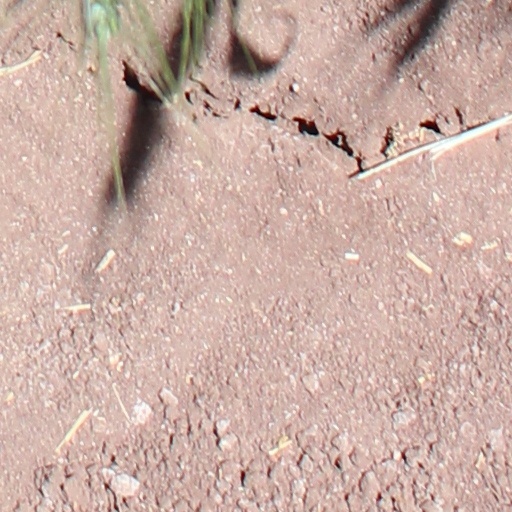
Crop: wheat